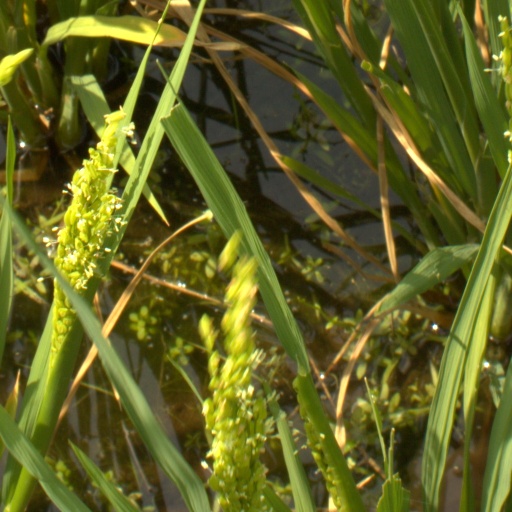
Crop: rice